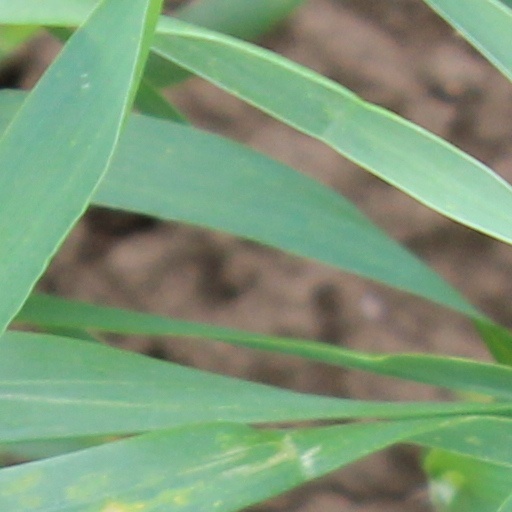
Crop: wheat